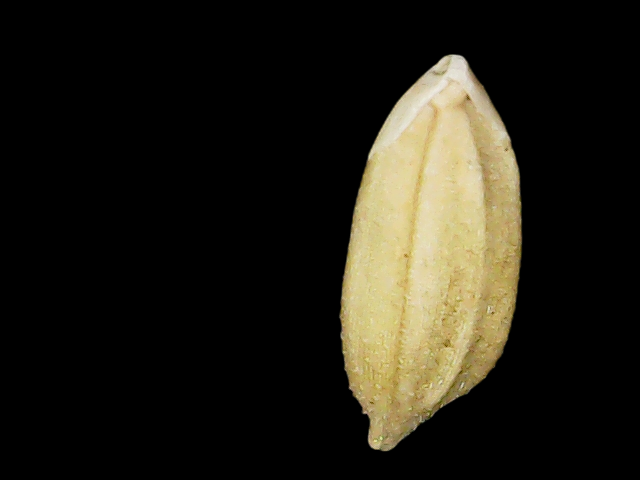
Rice variety: Binadhan08